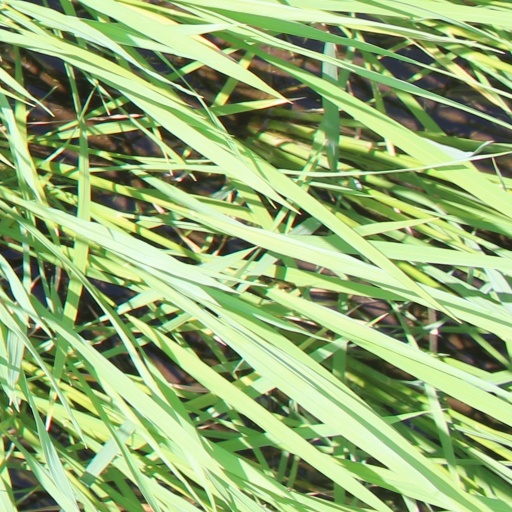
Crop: rice